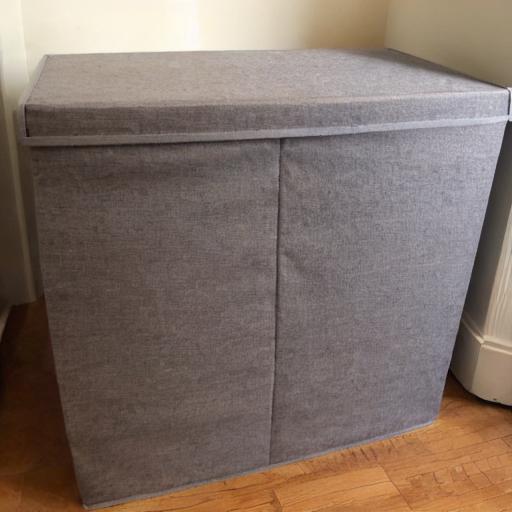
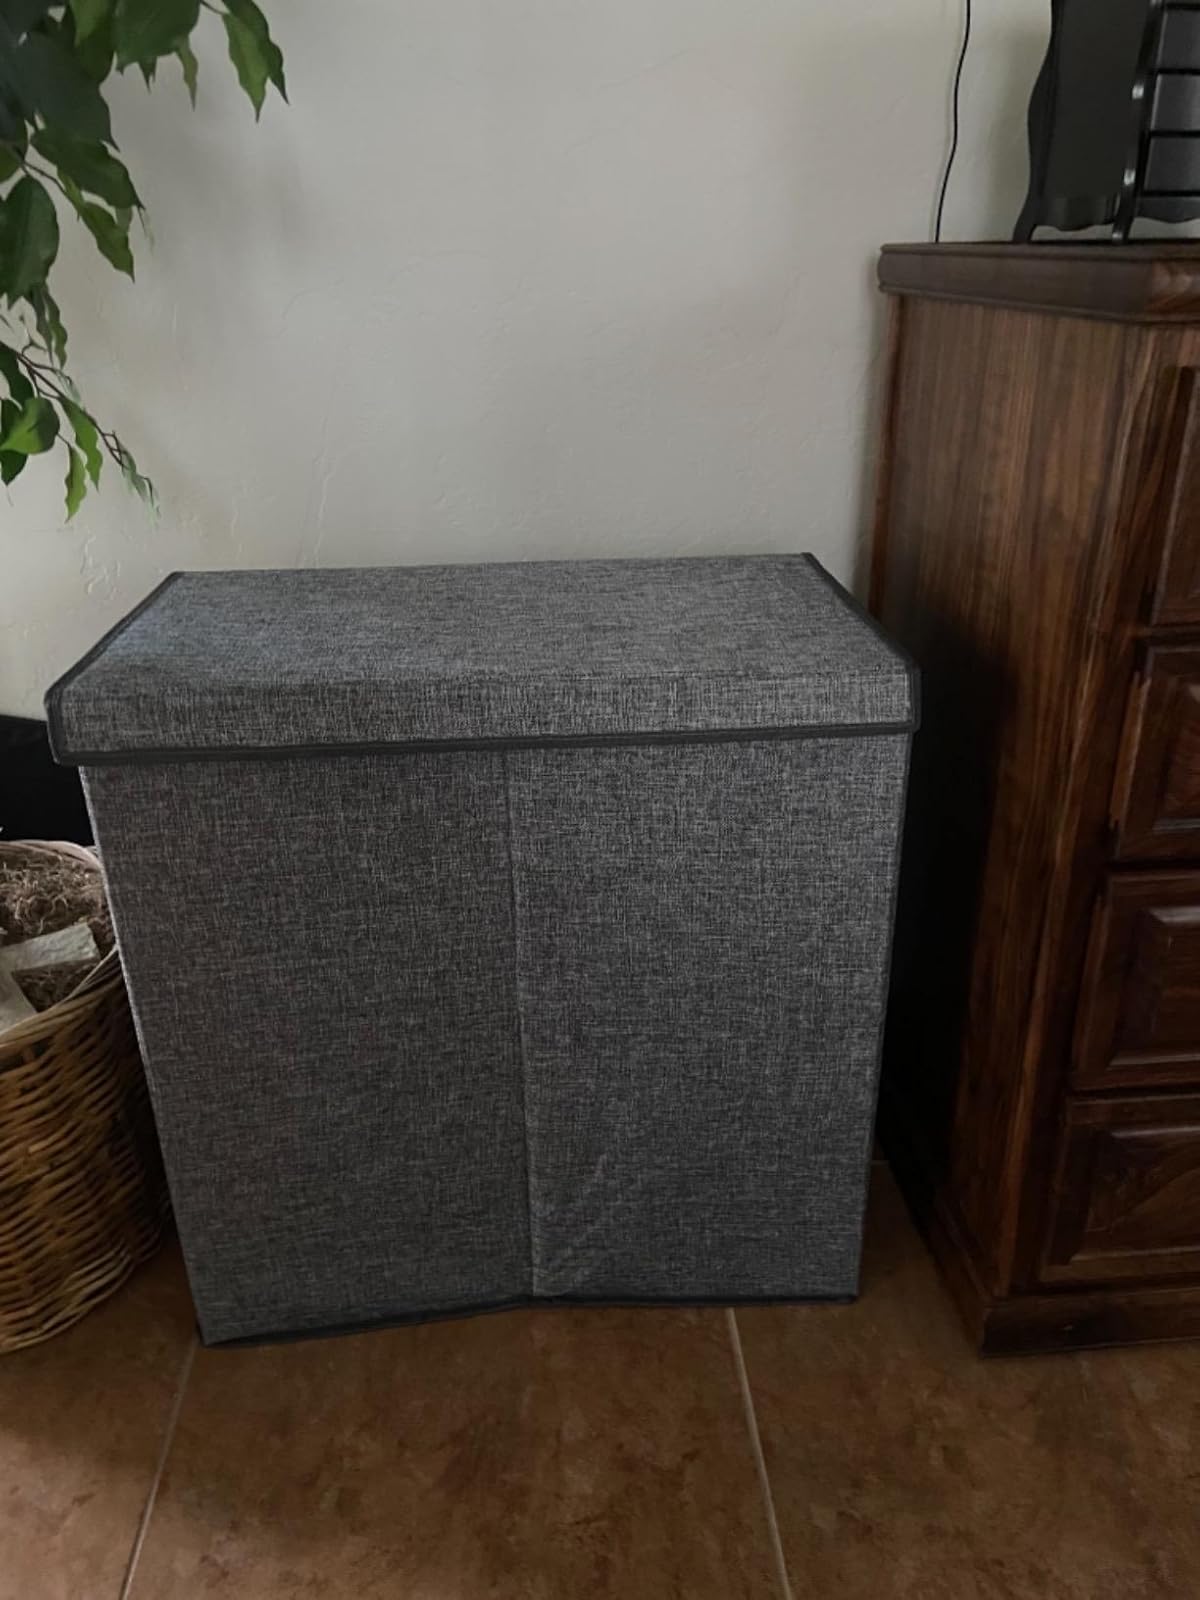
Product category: items_hamper
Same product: no